Storm Shadow

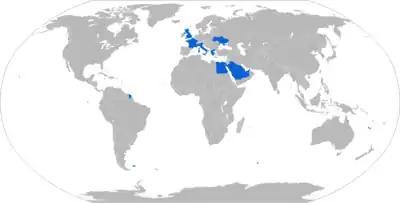
Operators of Storm Shadow in blue

Russia claimed Ukraine used Storm Shadow missiles to strike industrial sites in Luhansk on 13 May 2023, just two days after their delivery had been announced. According to a report by Russian news outlet Izvestia, the cruise missiles are launched from specially modified Su-24 strike aircraft and fly under the cover of MiG-29 and Su-27 fighters equipped with AGM-88 HARMs. Ukrainian command also uses UAVs and ADM-160 MALD decoys to divert Russian air defenses and protect the aircraft and ordnance from being intercepted. Ukraine's Minister of Defense Oleksii Reznikov confirmed the Su-24 as the Ukrainian Air Force's Storm Shadow launch platform, tweeting a photo of a Su-24MR with a missile on each of its inboard underwing pylons. The pylons use an adaptor derived from retired RAF Tornado GR4 aircraft.